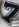
Number: 7